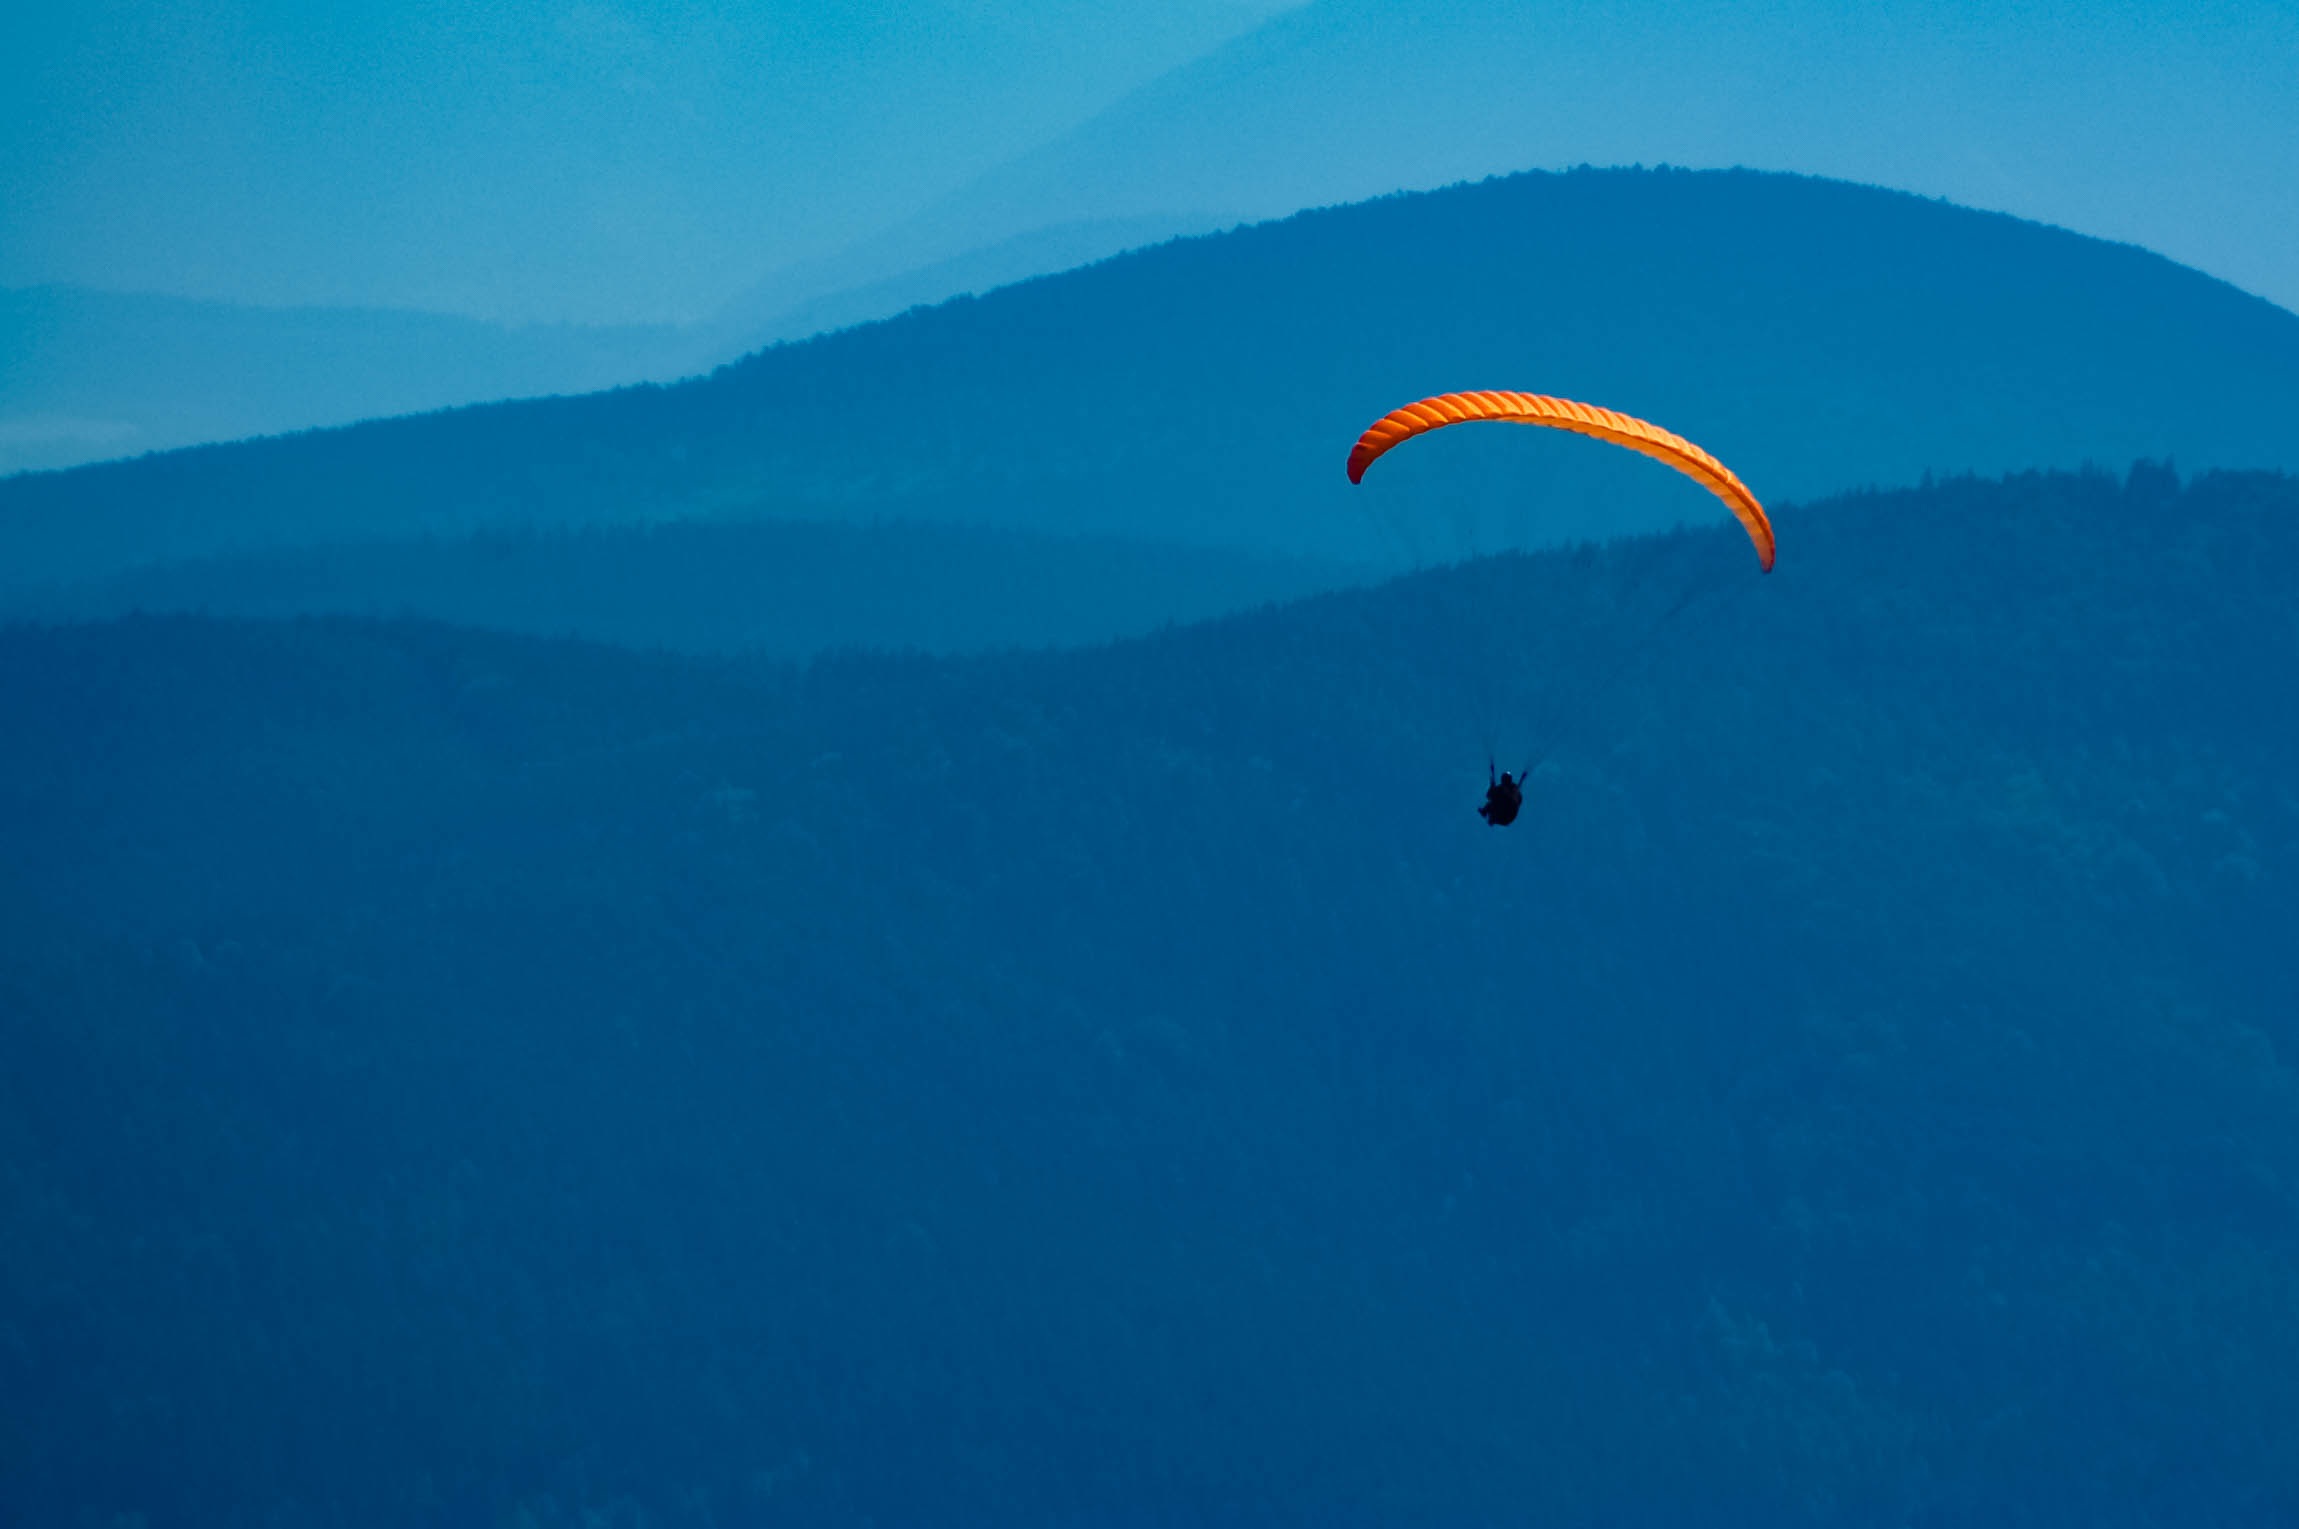
sky, sport, fly, flight, glide, freedom, extreme sport, parachute, paragliding, paraglider, sports, mood, parachuting, air sports, atmosphere of earth, windsports